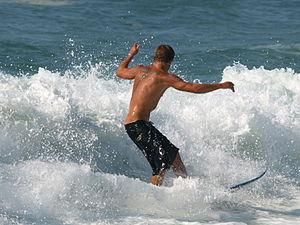
Avec une fréquentation annuelle moyenne de 21 millions de nuitées, le tourisme est une ressource majeure du département des Landes.